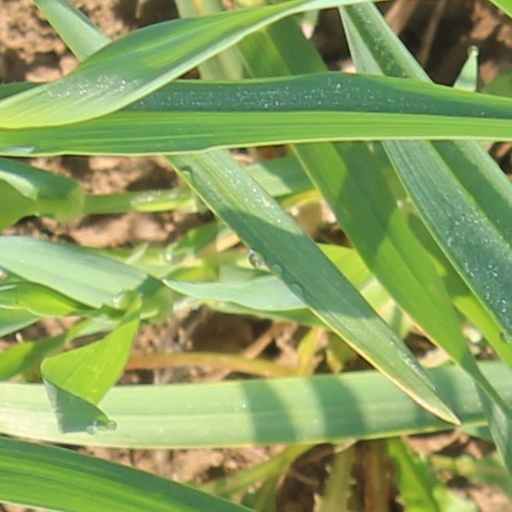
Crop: wheat